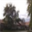
Label: pine_tree